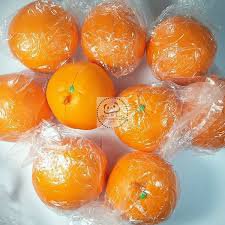
Label: Orange